Frances Drake

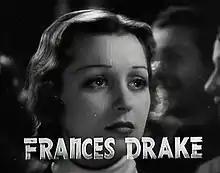
Trailer for "Mad Love" (1935)

Frances Drake (born Frances Morgan Dean; October 22, 1912 – January 18, 2000) was an American actress best known for playing Eponine in "Les Misérables" (1935).